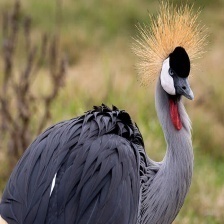
Species: AFRICAN CROWNED CRANE
Scientific name: BALEARICA REGULORUM
ImageNet parent category: crane